Early skyscrapers

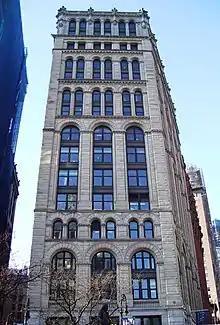
A multi-story white Romanesque building, seen looking up from street level

There was a boom in skyscraper construction in Chicago from 1888 onwards. By 1893, Chicago had built 12 skyscrapers between 16 and 20 stories tall, tightly clustered in the center of the financial district. Chicago's skyscrapers, however, were constrained by the contemporary limits of steel-frame design and the muddy sub-soil in the city, which together limited most of its skyscrapers to around 16 or 17 stories. Chicago's skyscrapers rapidly became tourist destinations for the views of the wider city they provided from their upper floors and as attractive sites in their own right. Tourists were advised to hire cabs for street tours of the skyscrapers – by lying back in the cab, they would be able to safely take in the tops of the tall buildings.